Aigboje Aig-Imoukhuede

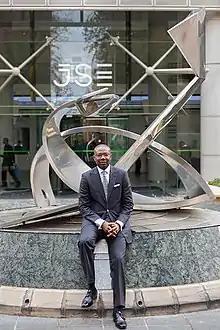
Aigboje Aig-Imoukhuede sitting in front of JSE Building

Aigboje Aig-Imoukhuede FCIB, (born 24 September 1966) is a Nigerian businessman, banker, investor and philanthropist.